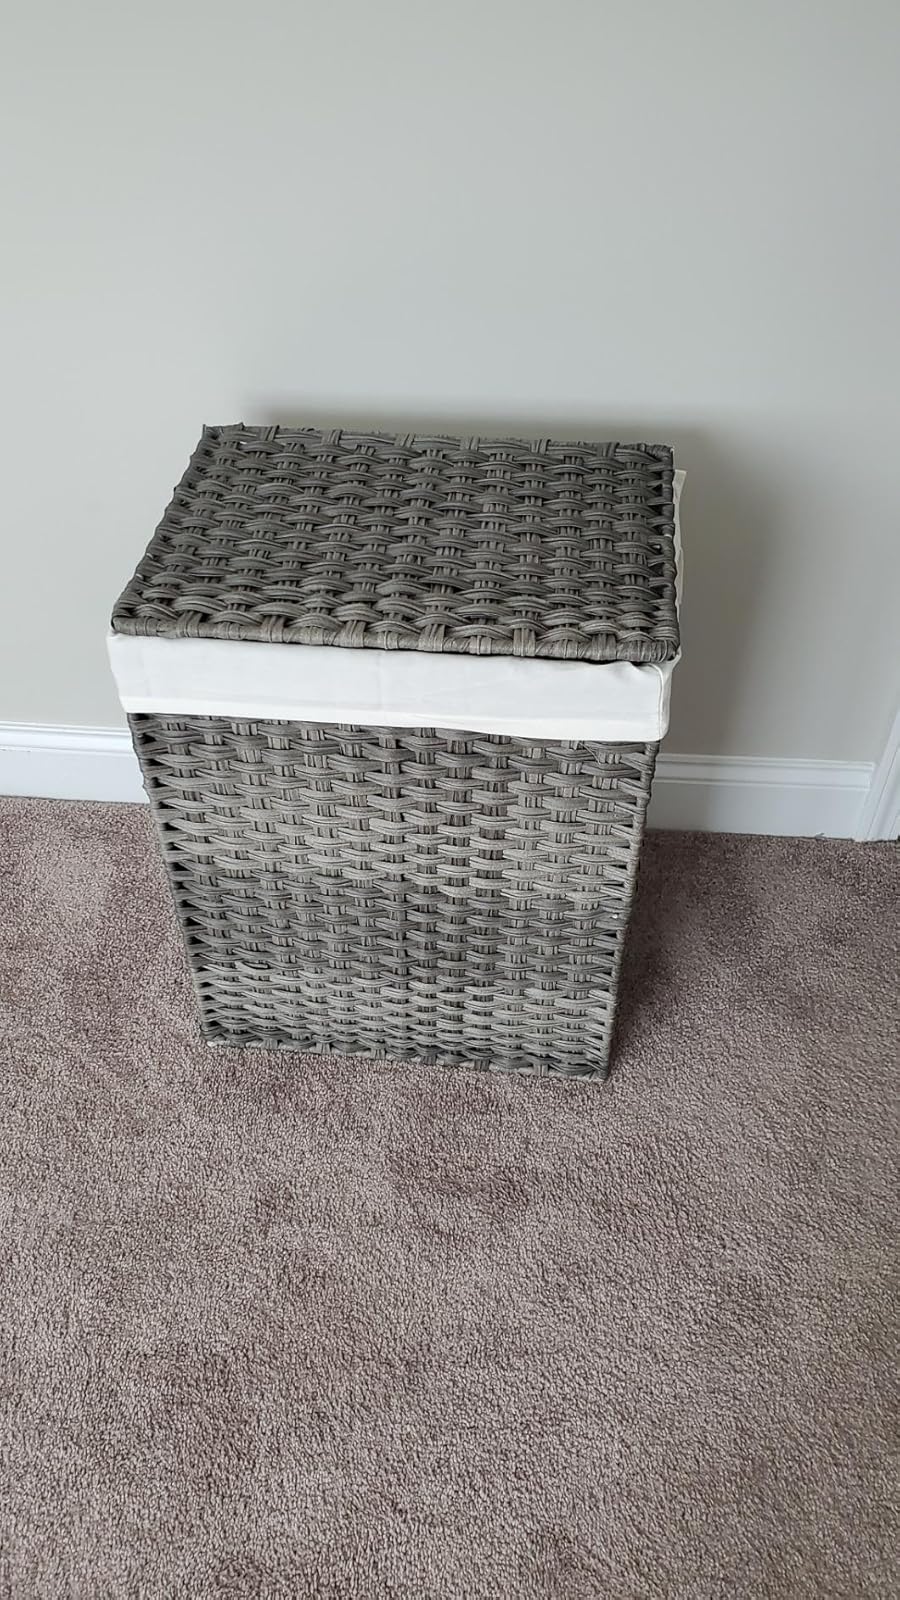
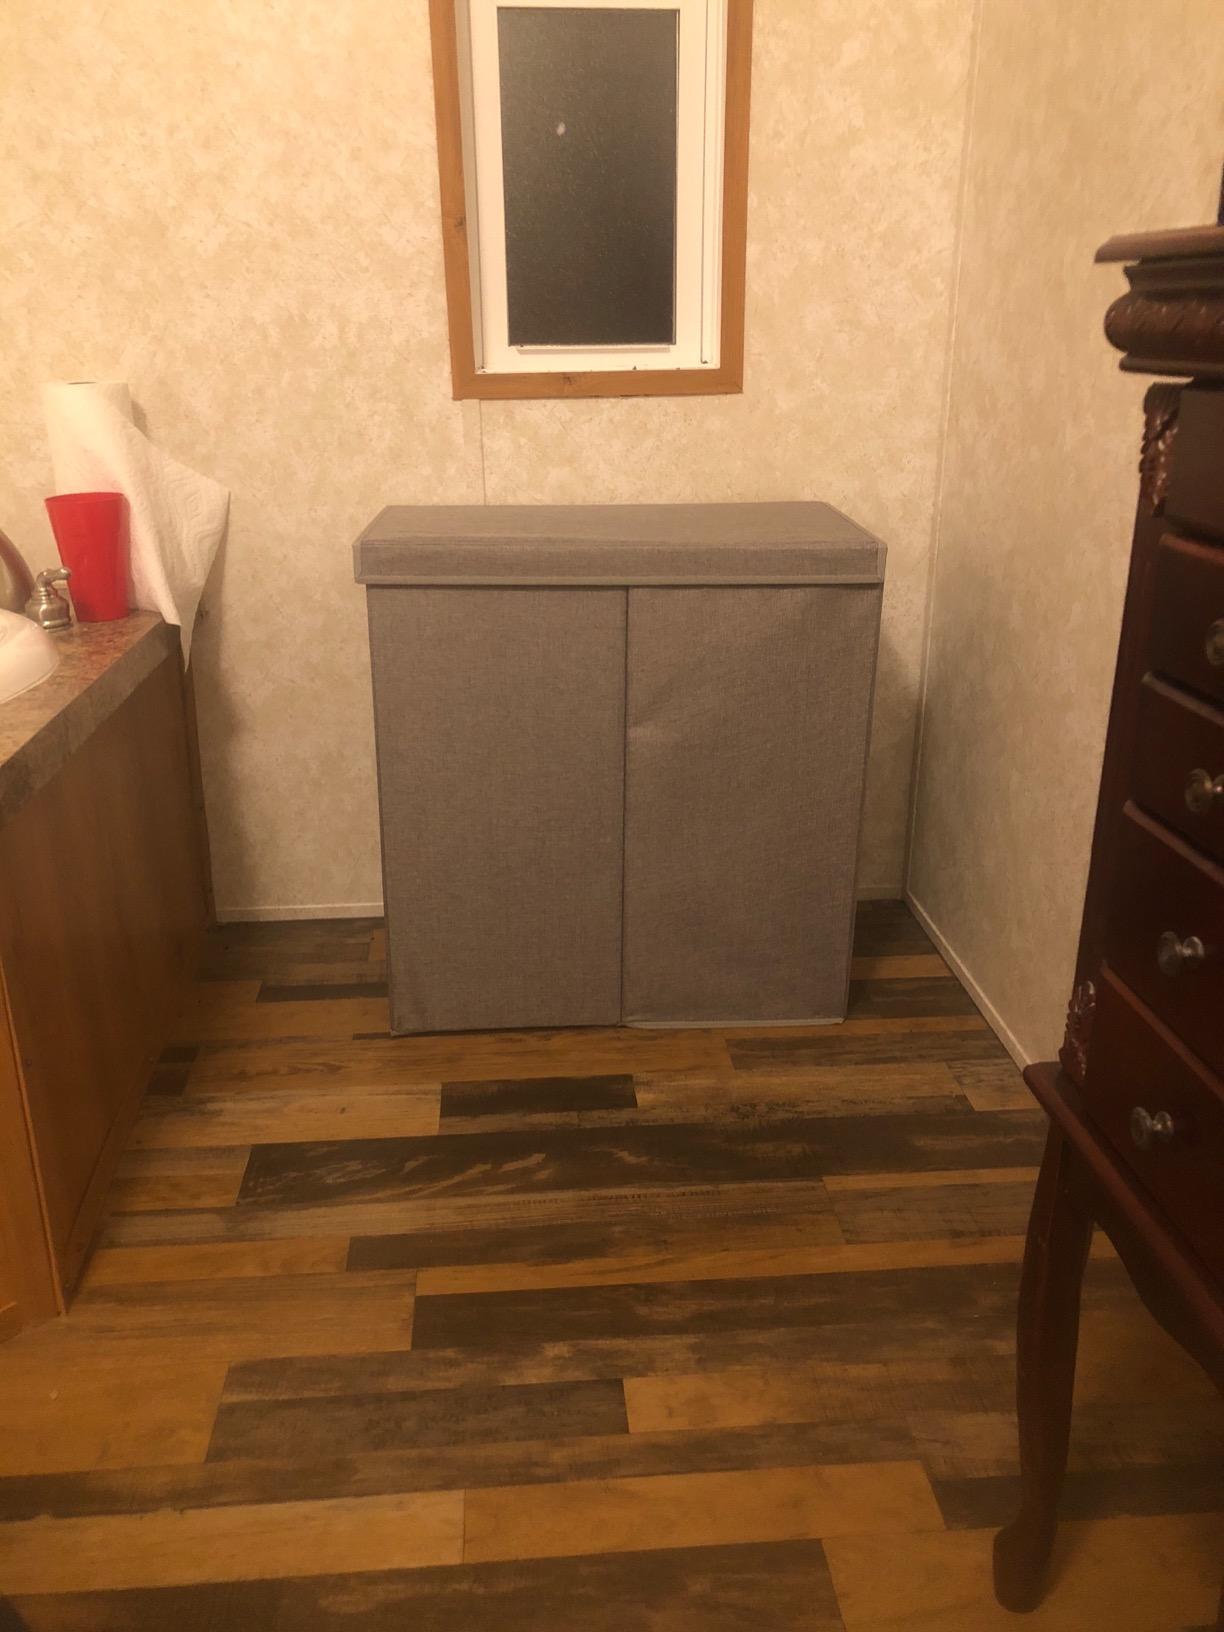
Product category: items_hamper
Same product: no